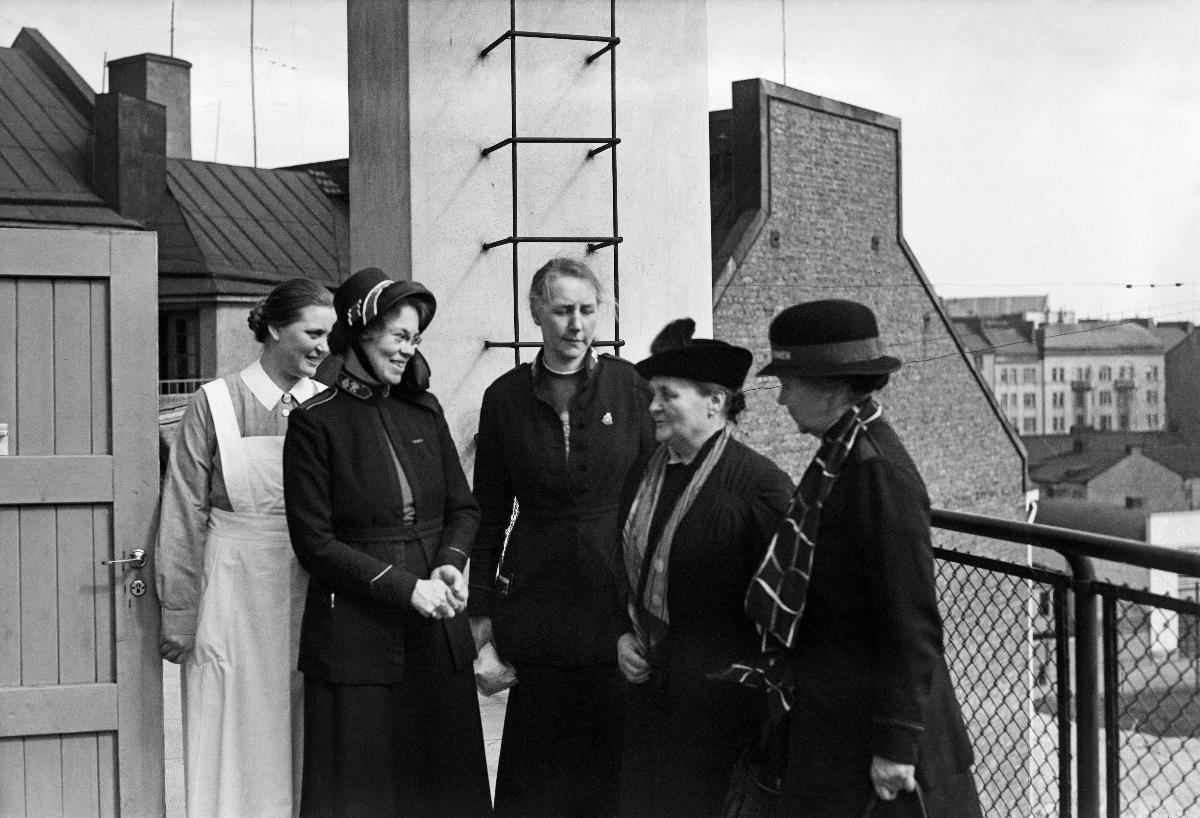
Rouva Kaisa Kallio vierailee Pelastusarmeijassa
Fru Kaisa Kallio på besök hos Frälsningsarmén; Mrs. Kaisa Kallio visits the Salvation Army
sisällön kuvaus: Rouva Kaisa Kallio Pelastusarmeijan vieraana Castréninkadulla Helsingissä toukokuussa 1940. Kuvassa vasemmalla rouva Sladen ja brigadööri Ljung, rouva Kallion oikealla puolella seisoo majuri Åkerberg. content description: Mrs. Kaisa Kallio visits the Salvation Army in Helsinki May 1940. In the picture on the left Mrs. Sladen and Brigadier Ljung, on the right side of Mrs. Kallio stands Major Åkerberg. innehållsbeskrivning: Fru Kaisa Kallio besöker Frälsningsarmén i Helsingfors maj 1940. I bilden till vänster fru Sladen och brigadör Ljung, till höger om fru Kallio står major Åkerberg.
Kuvaaja: Sundström, Hugo, kuvaaja
Vuosi: 1940
Paikka: Suomi, Uusimaa, Helsinki
Aiheet: HBL; presidentin puolisot; henkilöt; Pelastusarmeija; personer; presidenters makar; Frälsningsarmén; persons; president's spouses; Salvation Army; personer (individer)